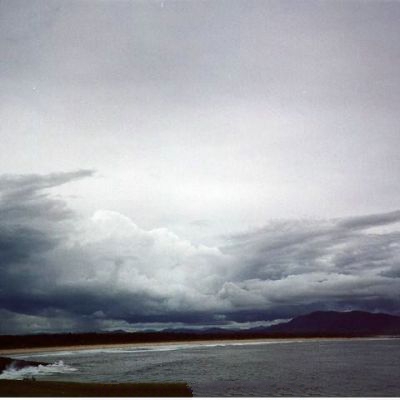
Cloud type: Stratocumulus (Sc)